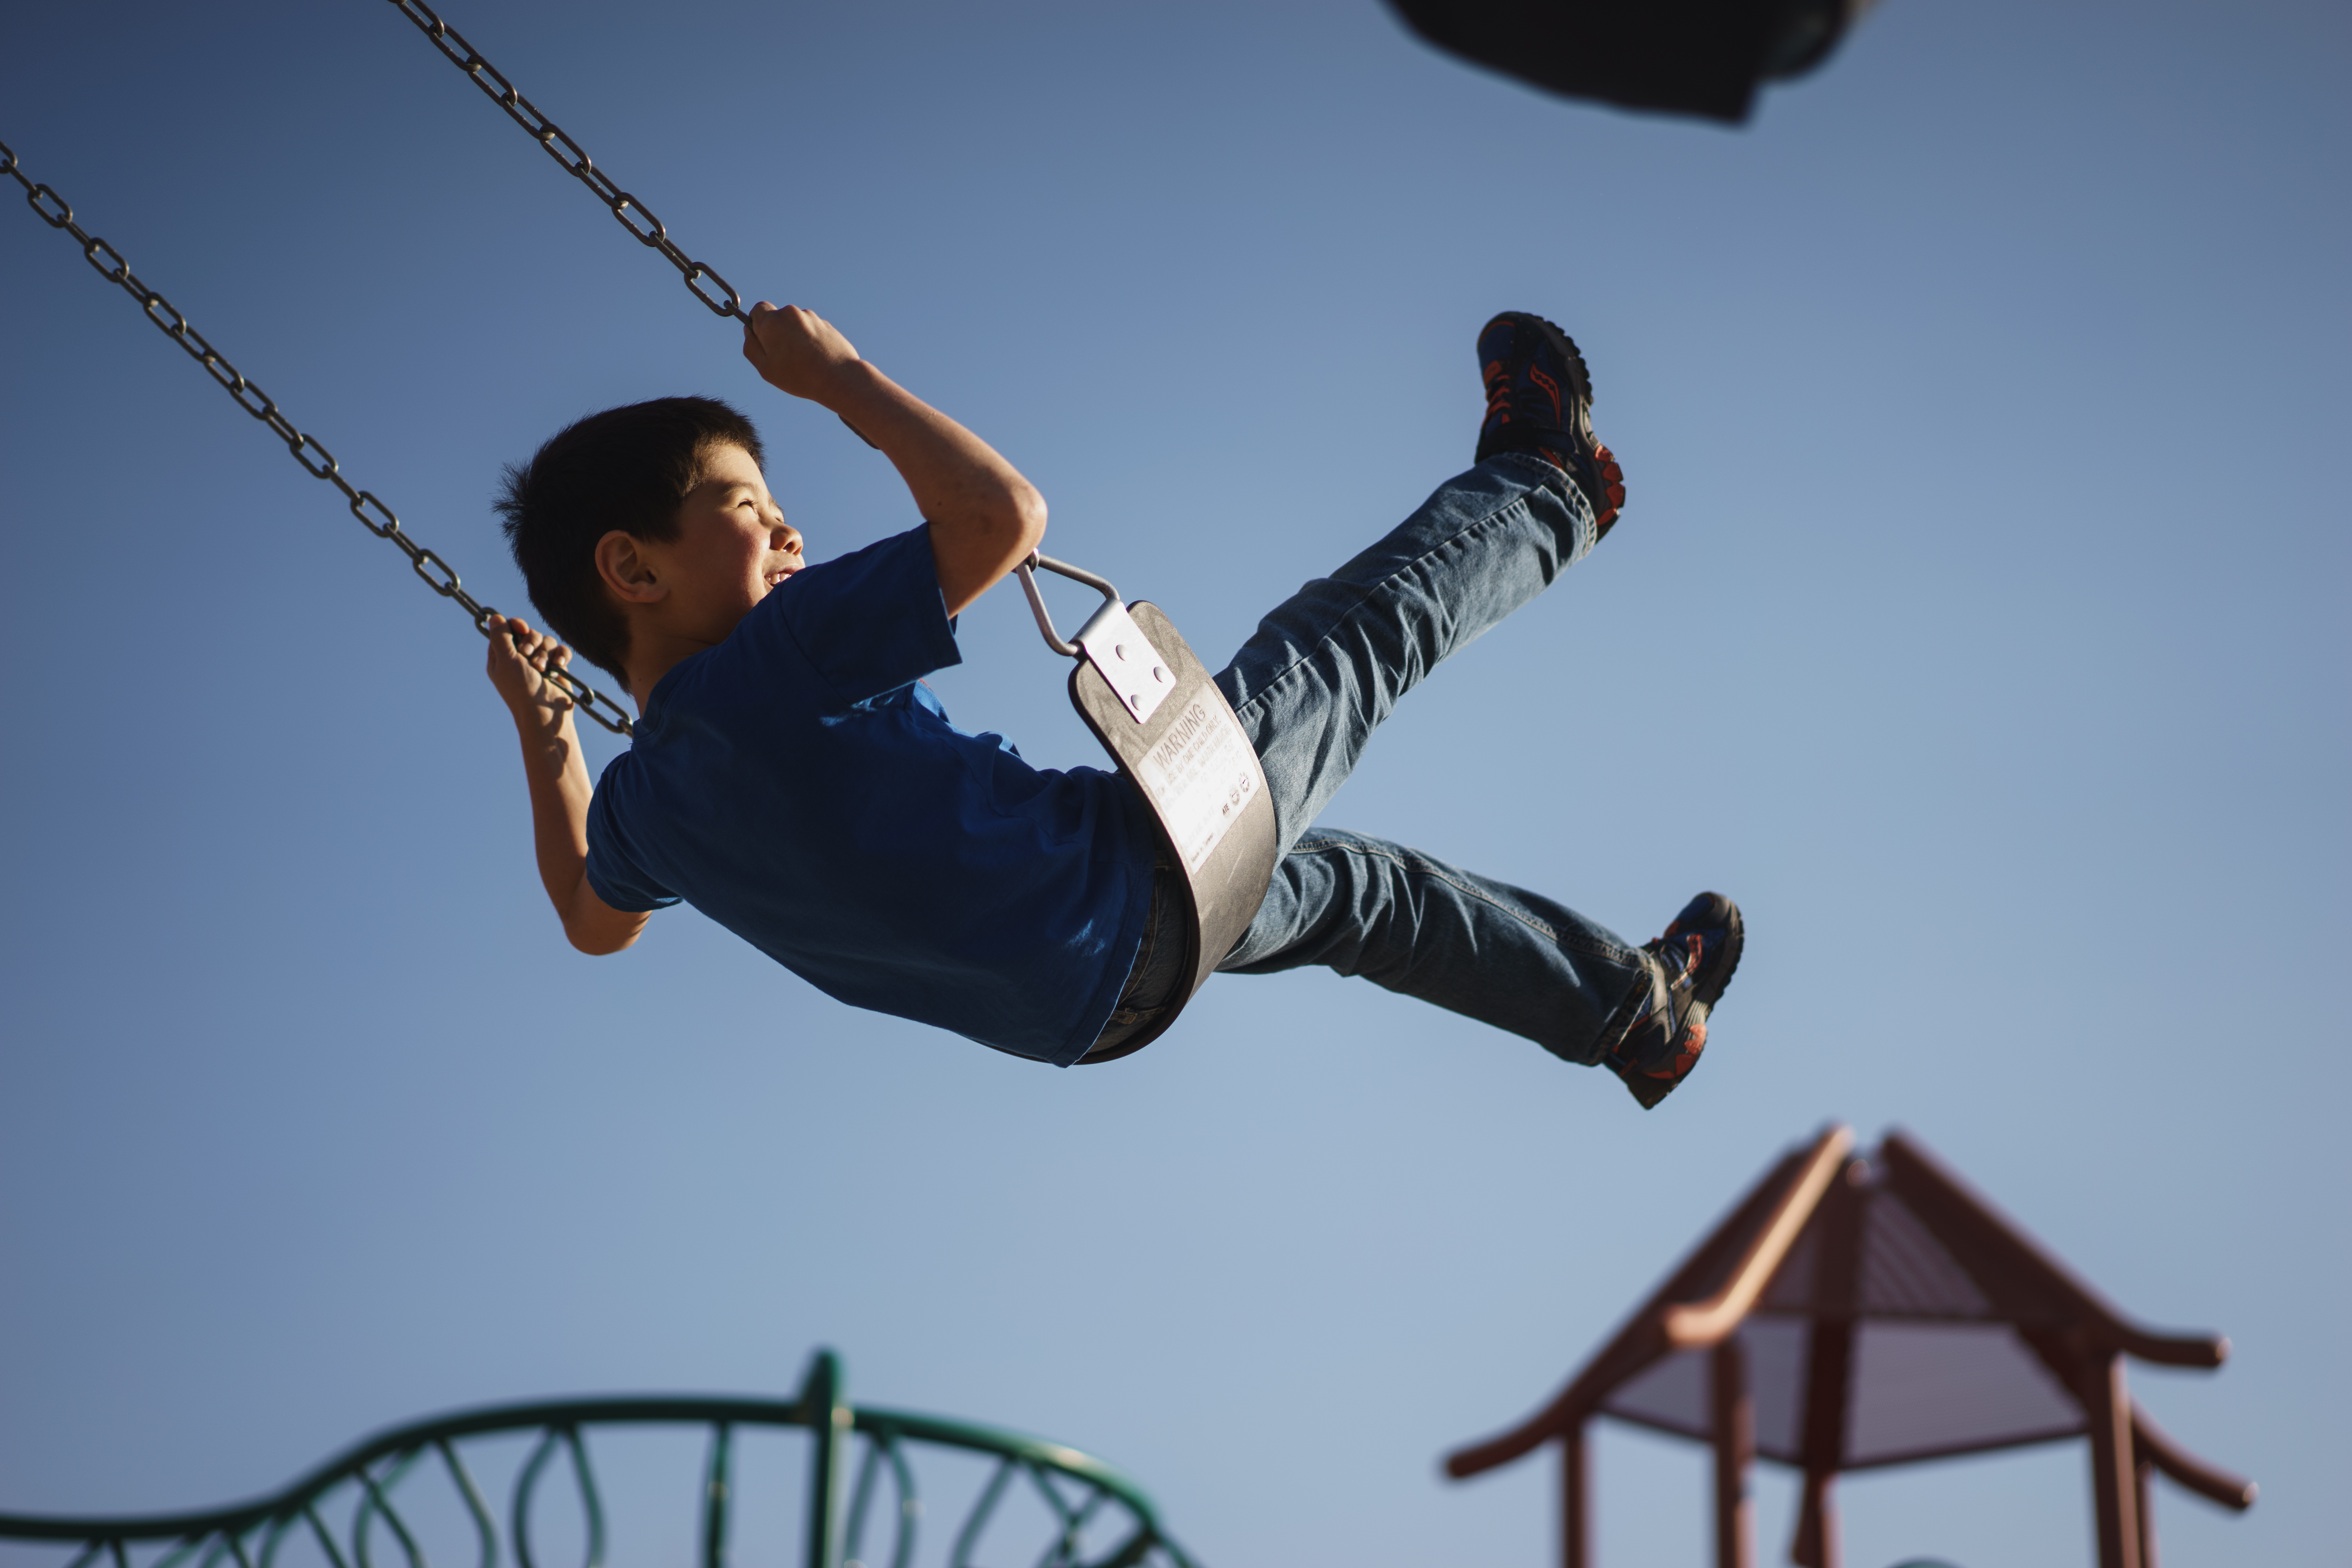
person, sky, boy, kid, adventure, jumping, young, blue, extreme sport, swing, happy, sports, playground, performance, parachuting, atmosphere of earth, human action